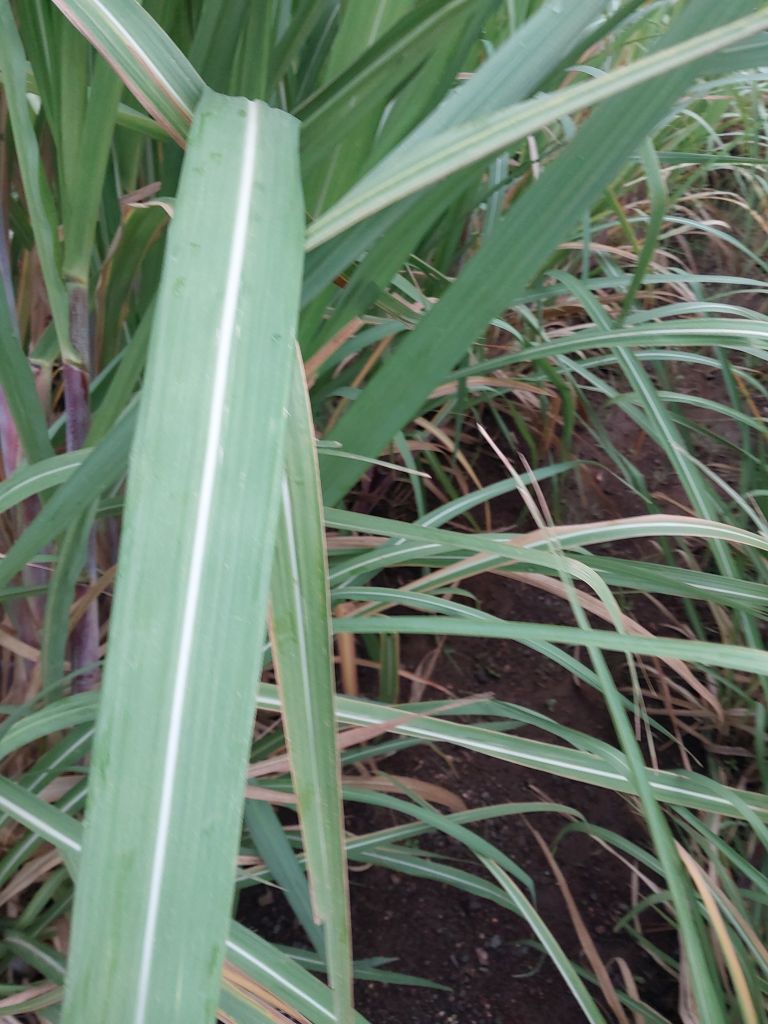
Label: Healthy